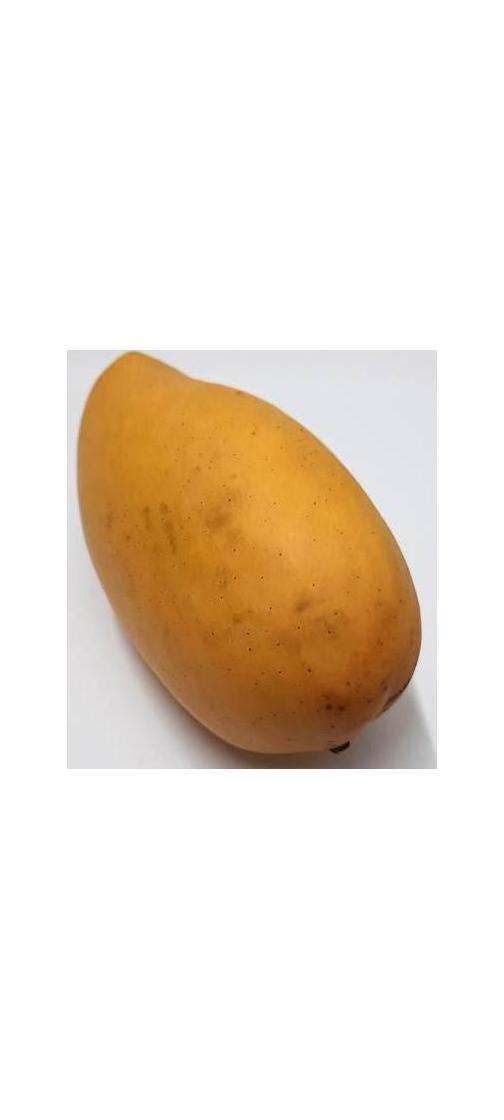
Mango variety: Katimon